Gloria Guevara

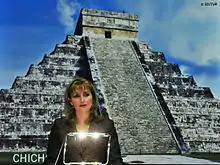
Secretary Guevara presenting Maya Route in Fitur 2012

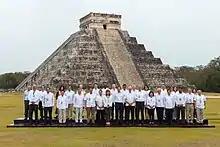
Ministers of Tourism, leaders, Secretary General UNWTO, WTTC during T20 in Mexico

During the T20 in Mérida in 2011, all leaders of Tourism from the G20 economies, UNWTO, WTTC, WEF, IATA and leaders gathered to discuss the impact in Tourism and the creation of jobs due to Travel Facilitation. During her tenure, the travel and tourism sector was included in the G20 Leaders' Declaration in Mexico. For her work at G20, Guevara was invited to speak at the House of Commons in London during the dinner offered by PATA .